New Lynn League Football Club

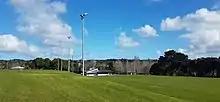
Lawson Park in New Lynn in 2021 with the lower field being the home ground of New Lynn rugby league. The current New Lynn Stags rugby league club rooms are in the background.

The 1925 season saw New Lynn field sides in the 3rd and 5th grades once more. On March 24 the “New Lynn Rugby League Football Club” “intimated to the New Lynn Town Board… that they had purchased an area of 4.5 acres for the purposes of a sports ground for the district, the land being situated on the Great North Road and in the vicinity of Lynwood Road. This is most likely the location of the present day sports fields at Kelston Girls College which are on the corner of those two roads. They said it was their “intention to ask the New Lynn public to give moral and financial support to the project, and on the title being lifted it was intended to hand over the ground to the Town Board with the one reservation that the league club have the use of the same on Saturday afternoons”. The chairman of the Town Board, Mr. C.F. Gardner, was asked to become one of the trustees and he said that he was prepared to discuss the position with the club officials if the board wished. On July 8 at the Auckland Rugby League weekly meeting the New Lynn club sent a deputation led by Mr. H. Brown which “asked for assistance in the upkeep of a ground purchased by the club at New Lynn”. The board said “the action of the club in purchasing a ground of its own was approved, and every possible assistance promised”. Then at the end of the season on October 7 at the Auckland Rugby League meeting the club wrote “asking for assistance in the purchase of a sports ground already acquired in the New Lynn district” with it “decided to make a grant towards the fund”.